Zenica prison

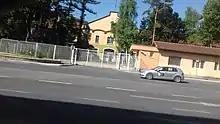
View on the main entrance of the KPD Zenica

The Zenica prison ("Kazneno-popravni zavod zatvorenog tipa Zenica", "KPZ Zenica", "K.P. DOM", "Zenička kaznionica") is a closed-type prison located in Zenica, Bosnia and Herzegovina. It was opened in 1886. It was the largest prison in Yugoslavia during its existence, and is currently the largest prison in Bosnia and Herzegovina.